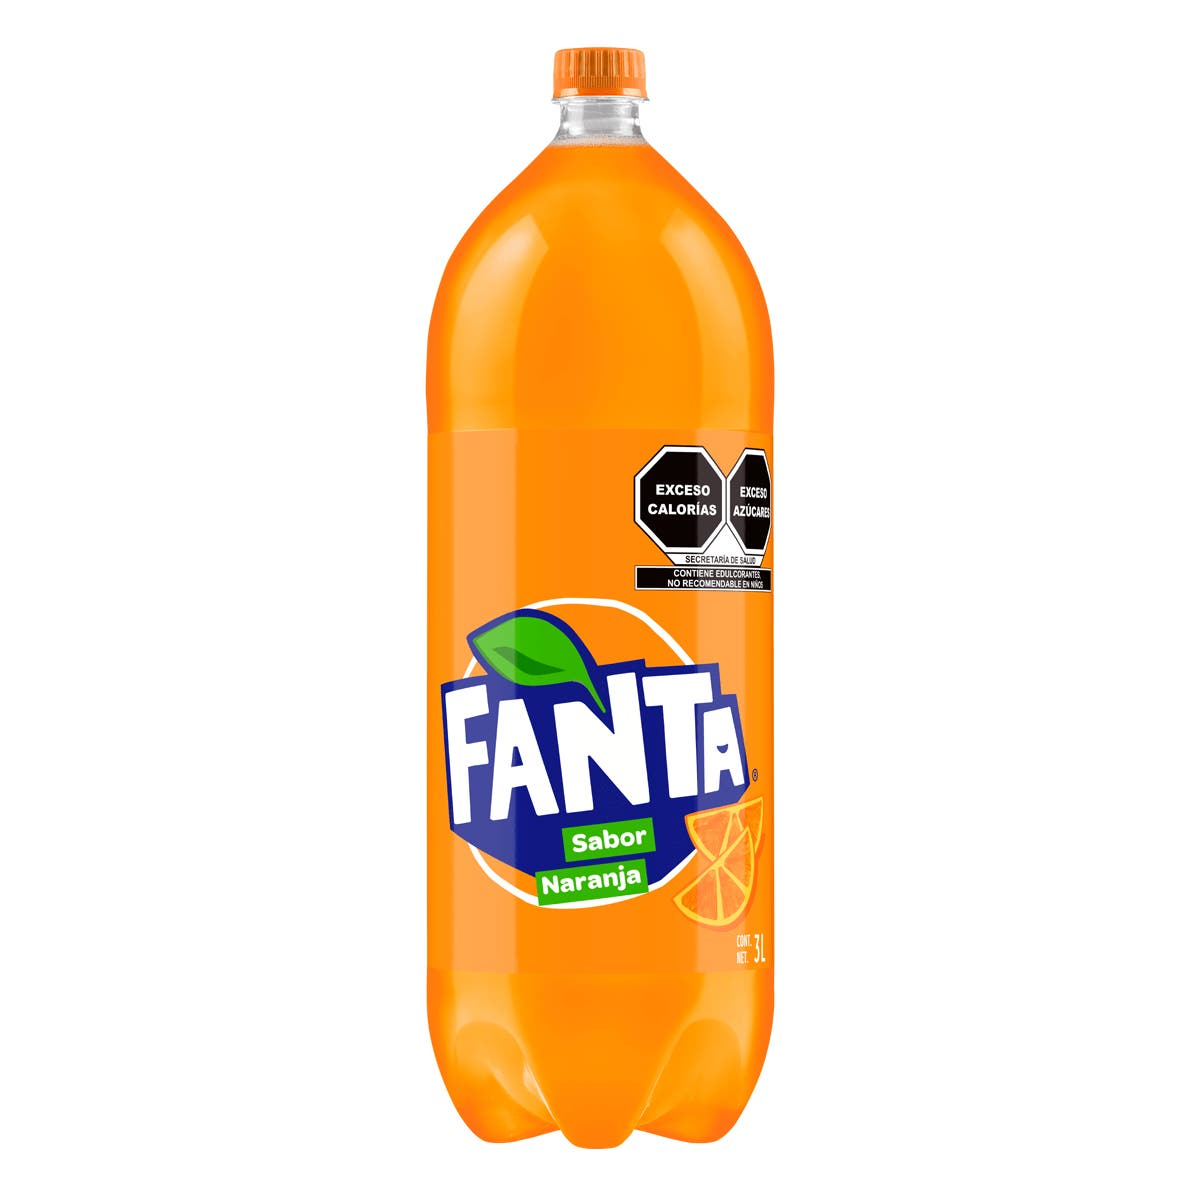
A Fanta Orange Flavor soda in a 3-liters plastic bottle